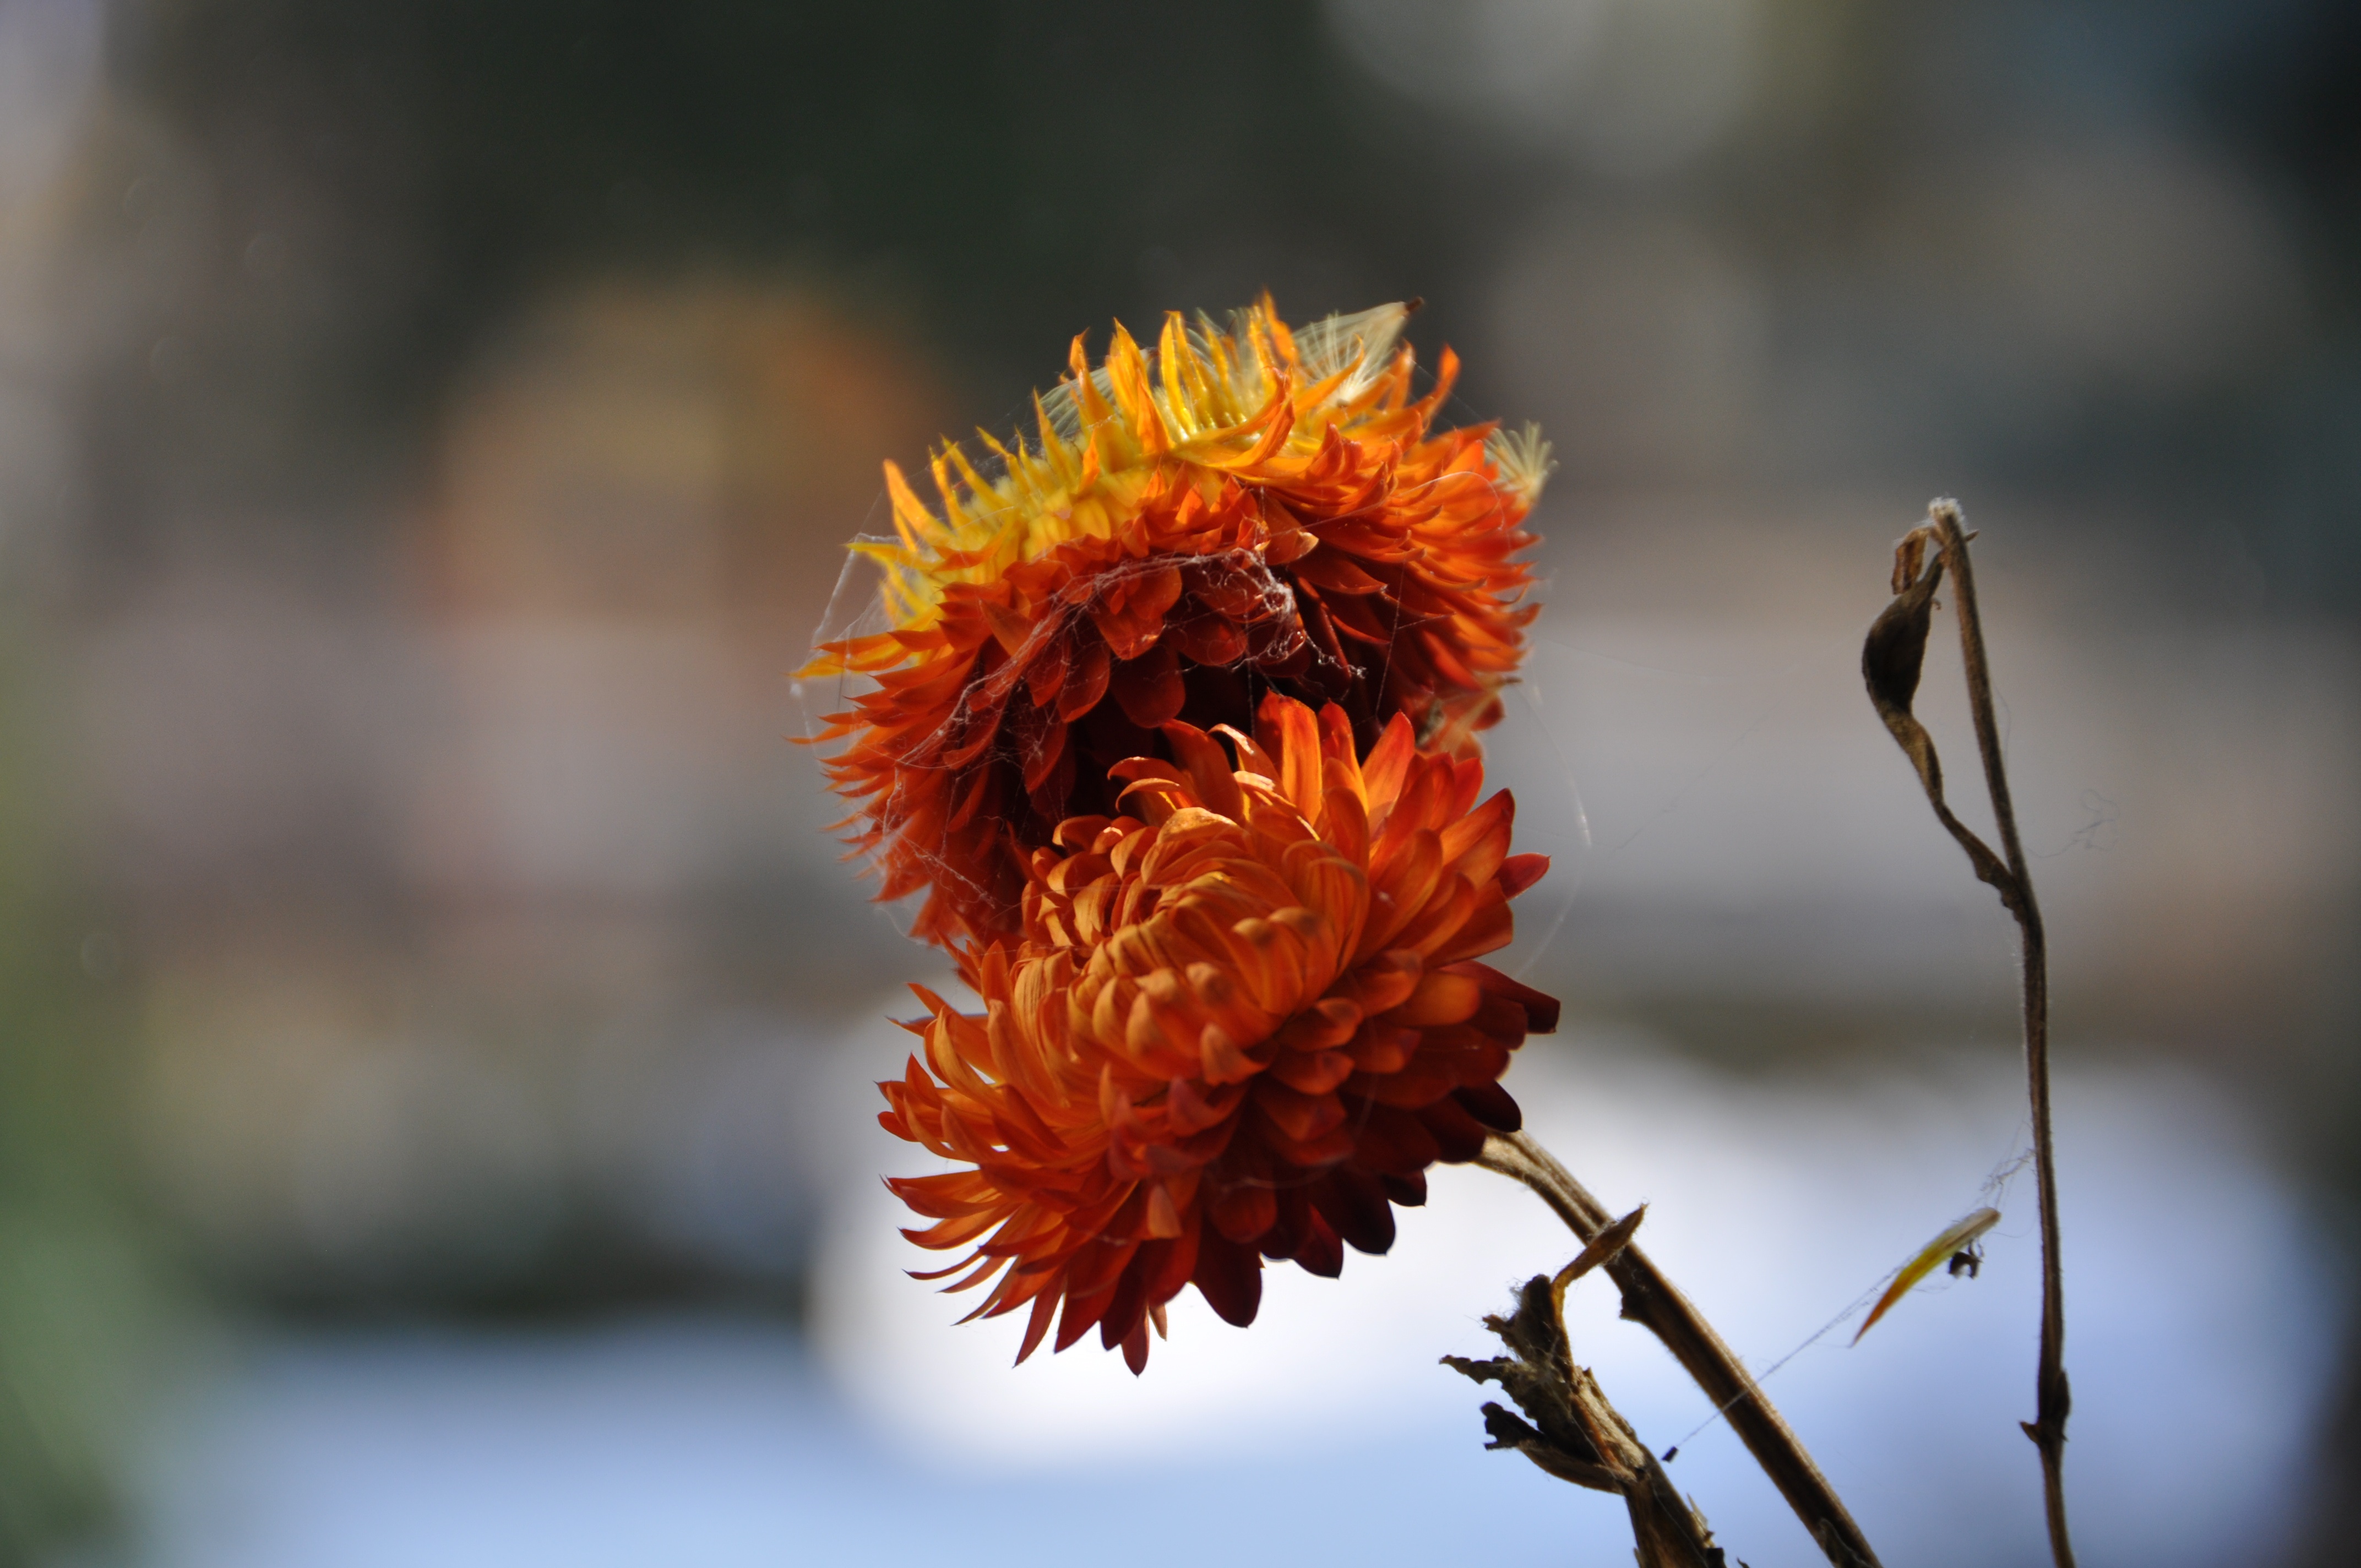
nature, plant, photography, leaf, flower, petal, pollen, autumn, botany, yellow, flora, wildflower, close up, macro photography, flowering plant, daisy family, plant stem, land plant